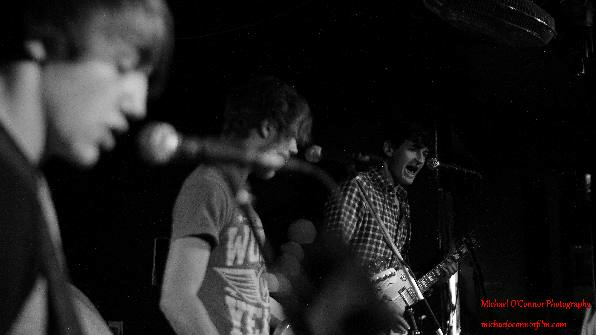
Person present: Yes